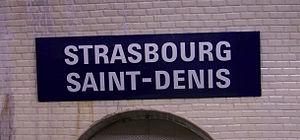
La liste des stations du métro de Paris propose un aperçu des stations actuellement en service, fermées ou autres, du métro de Paris, en France. Le métro a ouvert en 1900 et comprend 302 stations et 383 points d'arrêt, depuis le 23 mars 2013. Les stations fermées ne sont pas comptées dans le total.
Strasbourg - Saint-Denis est une station des lignes 4, 8 et 9 du métro de Paris, située à la limite des 2ᵉ, 3ᵉ et 10ᵉ arrondissements de Paris.